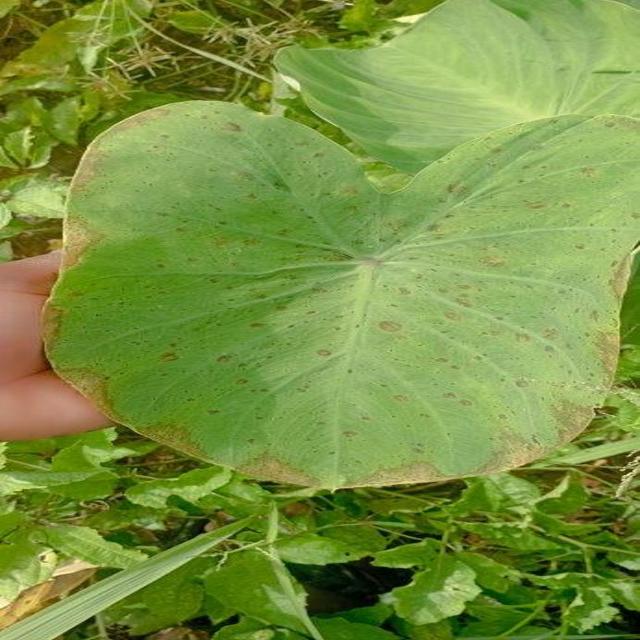
Label: Early_Blight